History of the graphical user interface

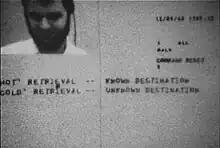
Videoconferencing on NLS (1968)

In the 1960s, Douglas Engelbart's project at the Augmentation Research Center at SRI International in Menlo Park, California developed the oN-Line System (NLS). This computer incorporated a mouse-driven cursor and multiple windows used to work on hypertext. Engelbart had been inspired, in part, by the memex desk-based information machine suggested by Vannevar Bush in 1945.